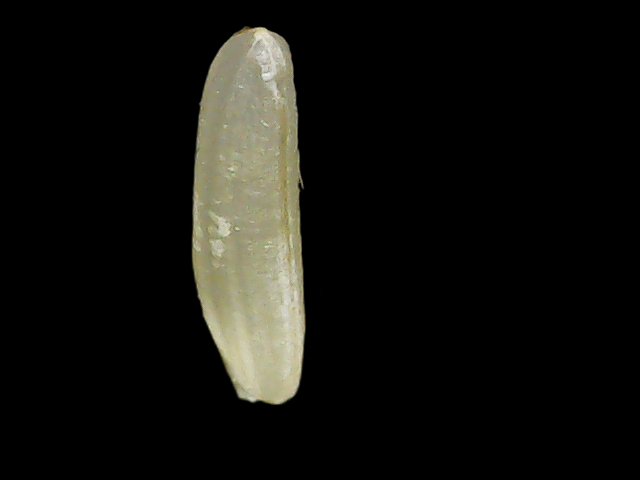
Rice variety: Binadhan25